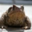
Label: frog